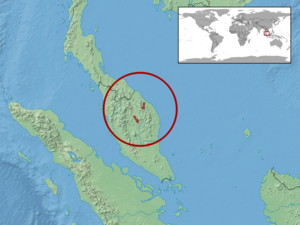
Pseudocalotes dringi est une espèce de sauriens de la famille des Agamidae.